Brighton, Ontario

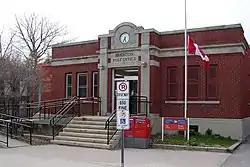
Post office

In the 2021 Census of Population conducted by Statistics Canada, Brighton had a population of living in of its total private dwellings, a change of from its 2016 population of . With a land area of , it had a population density of in 2021.